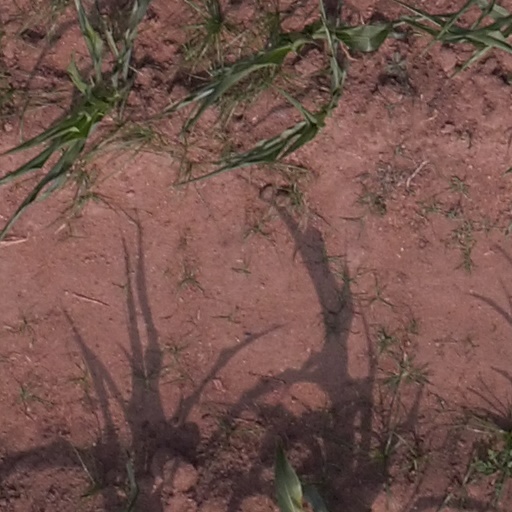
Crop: maize; corn